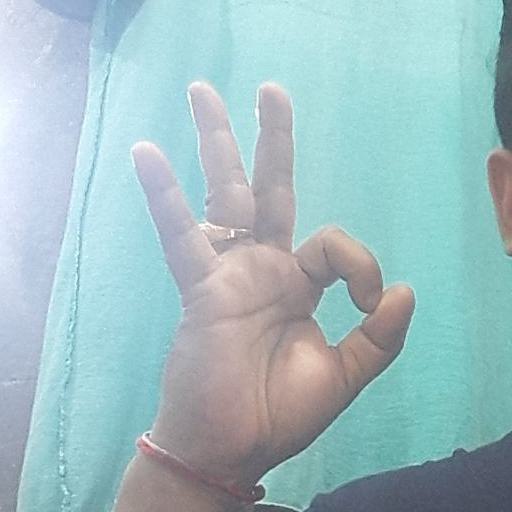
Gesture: ok